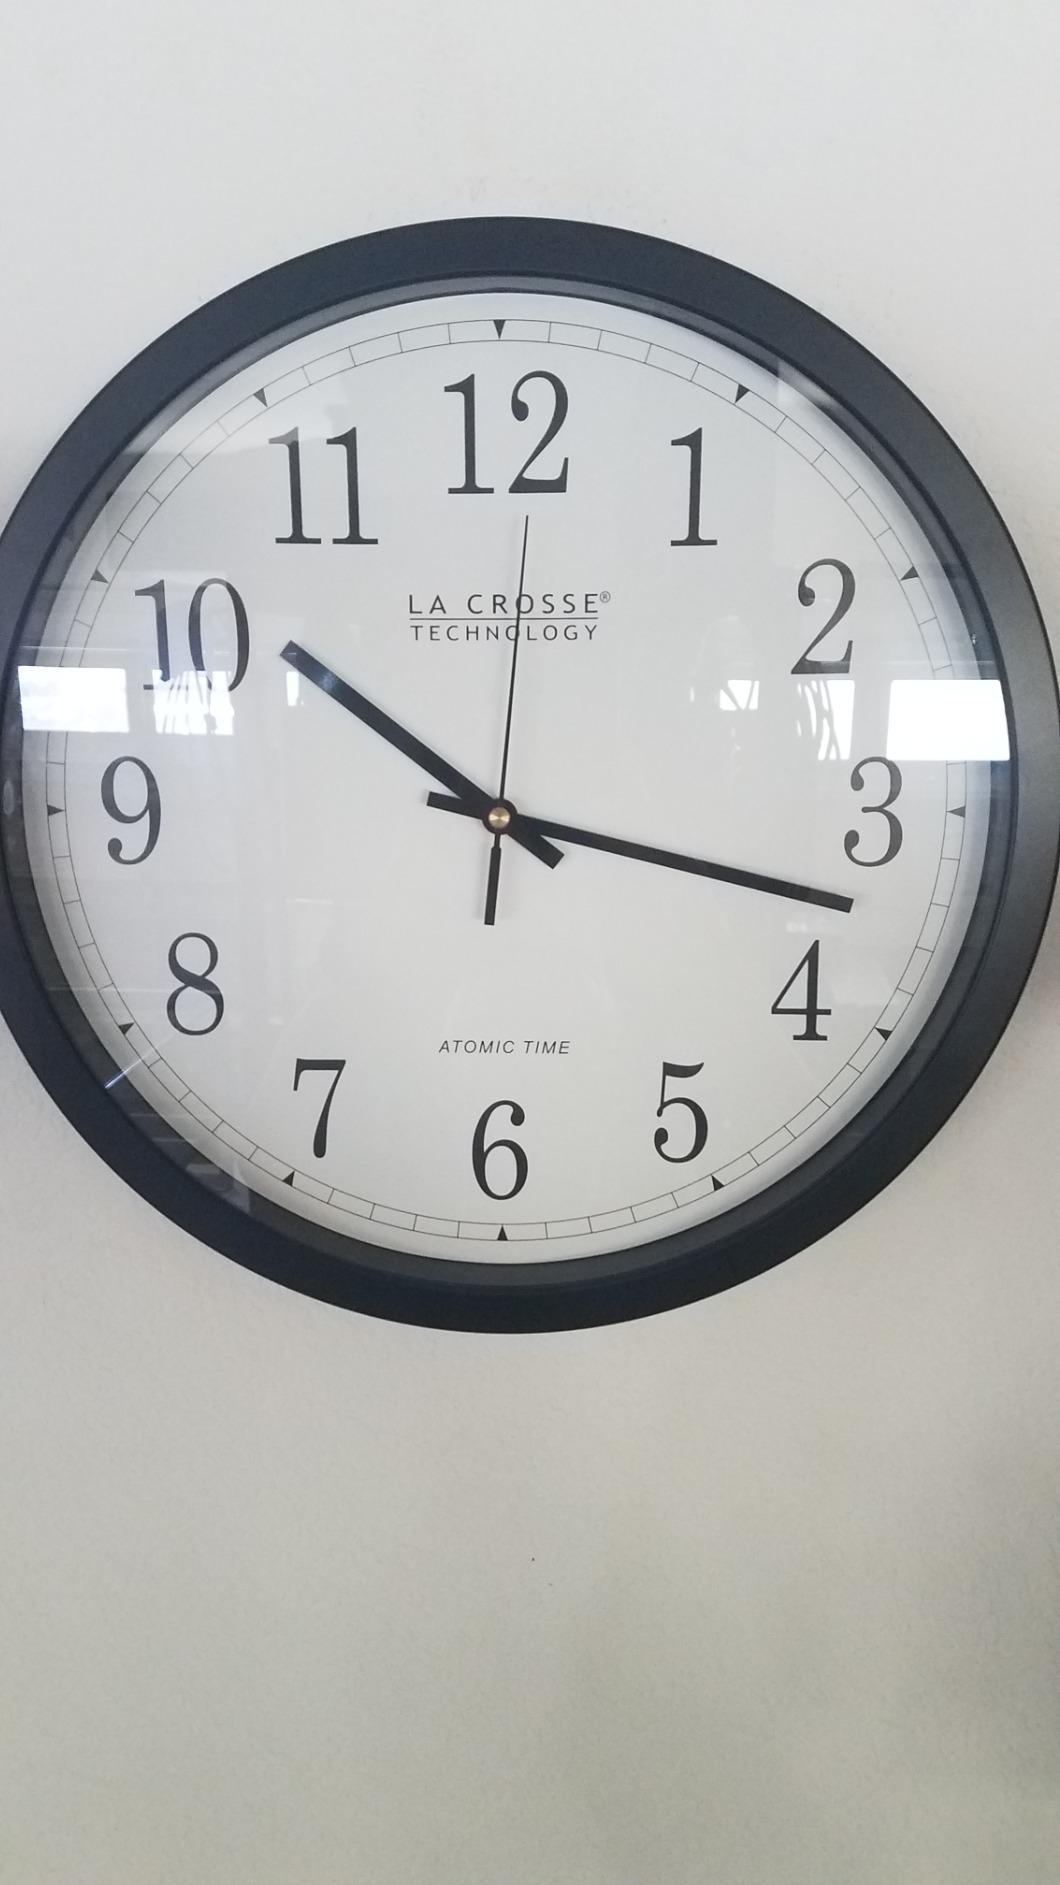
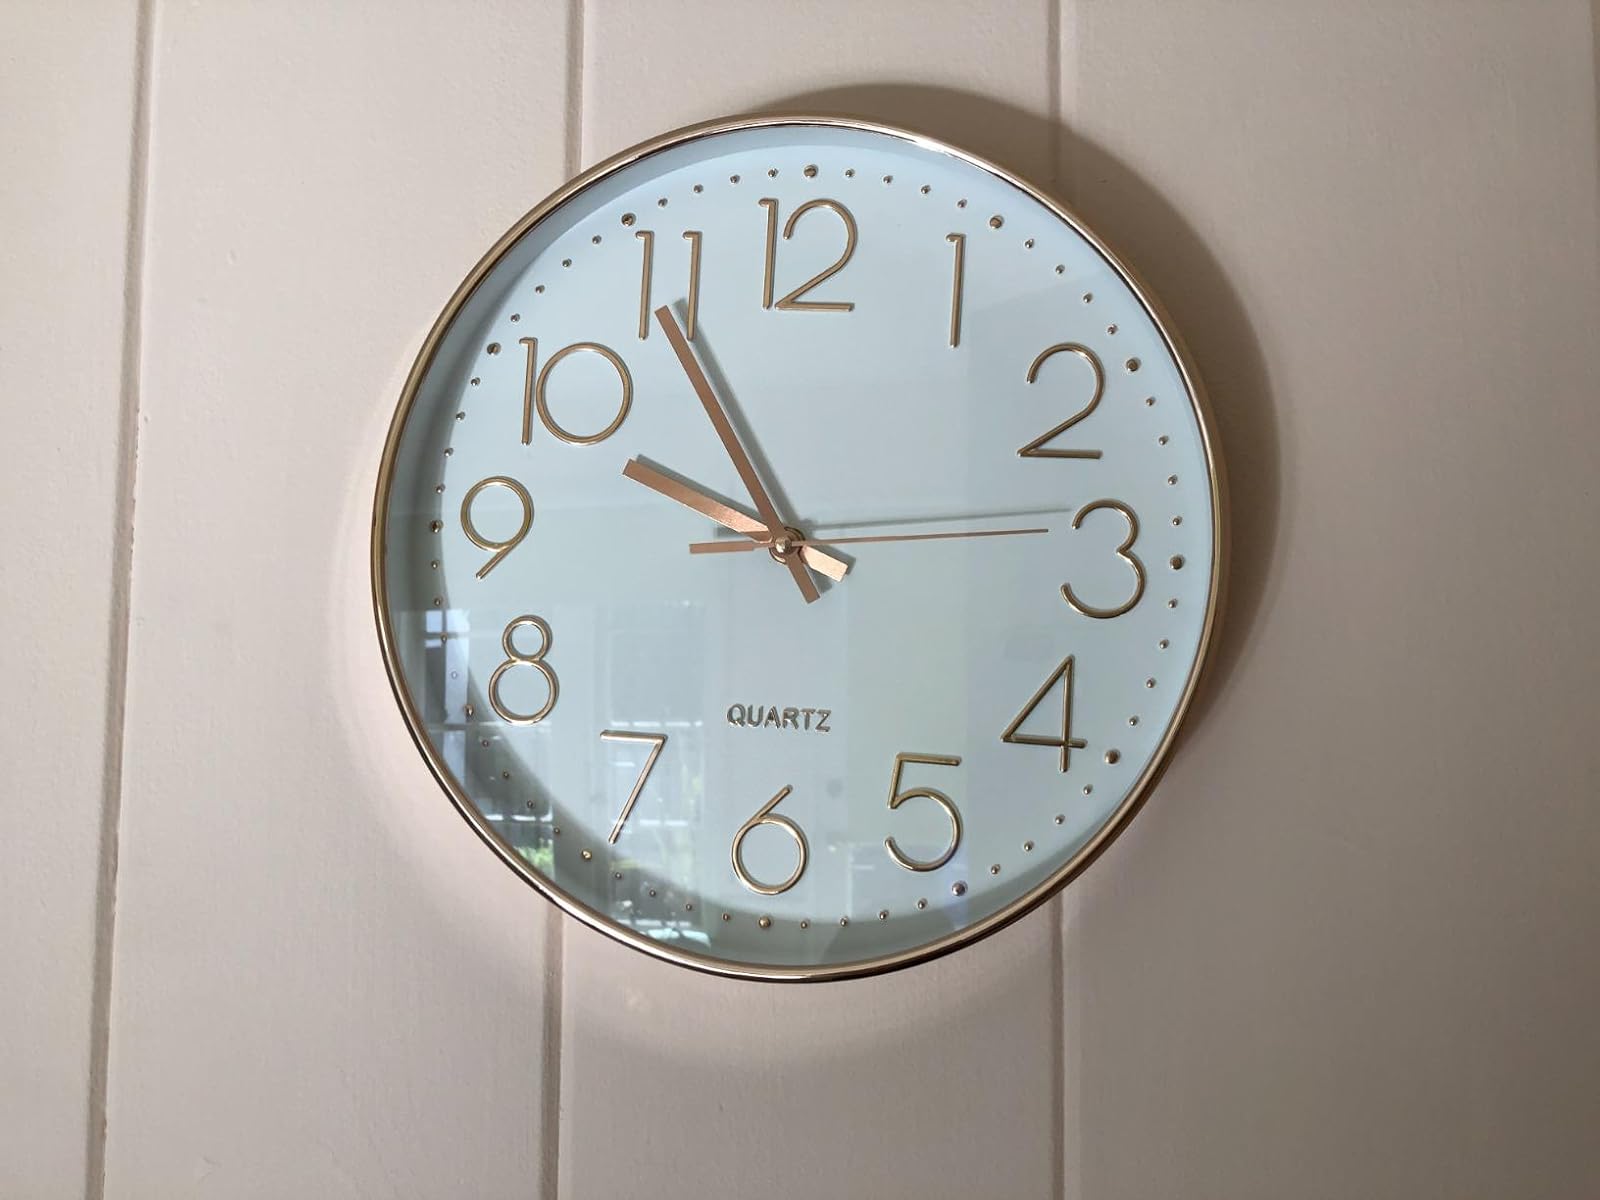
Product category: clock
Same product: no